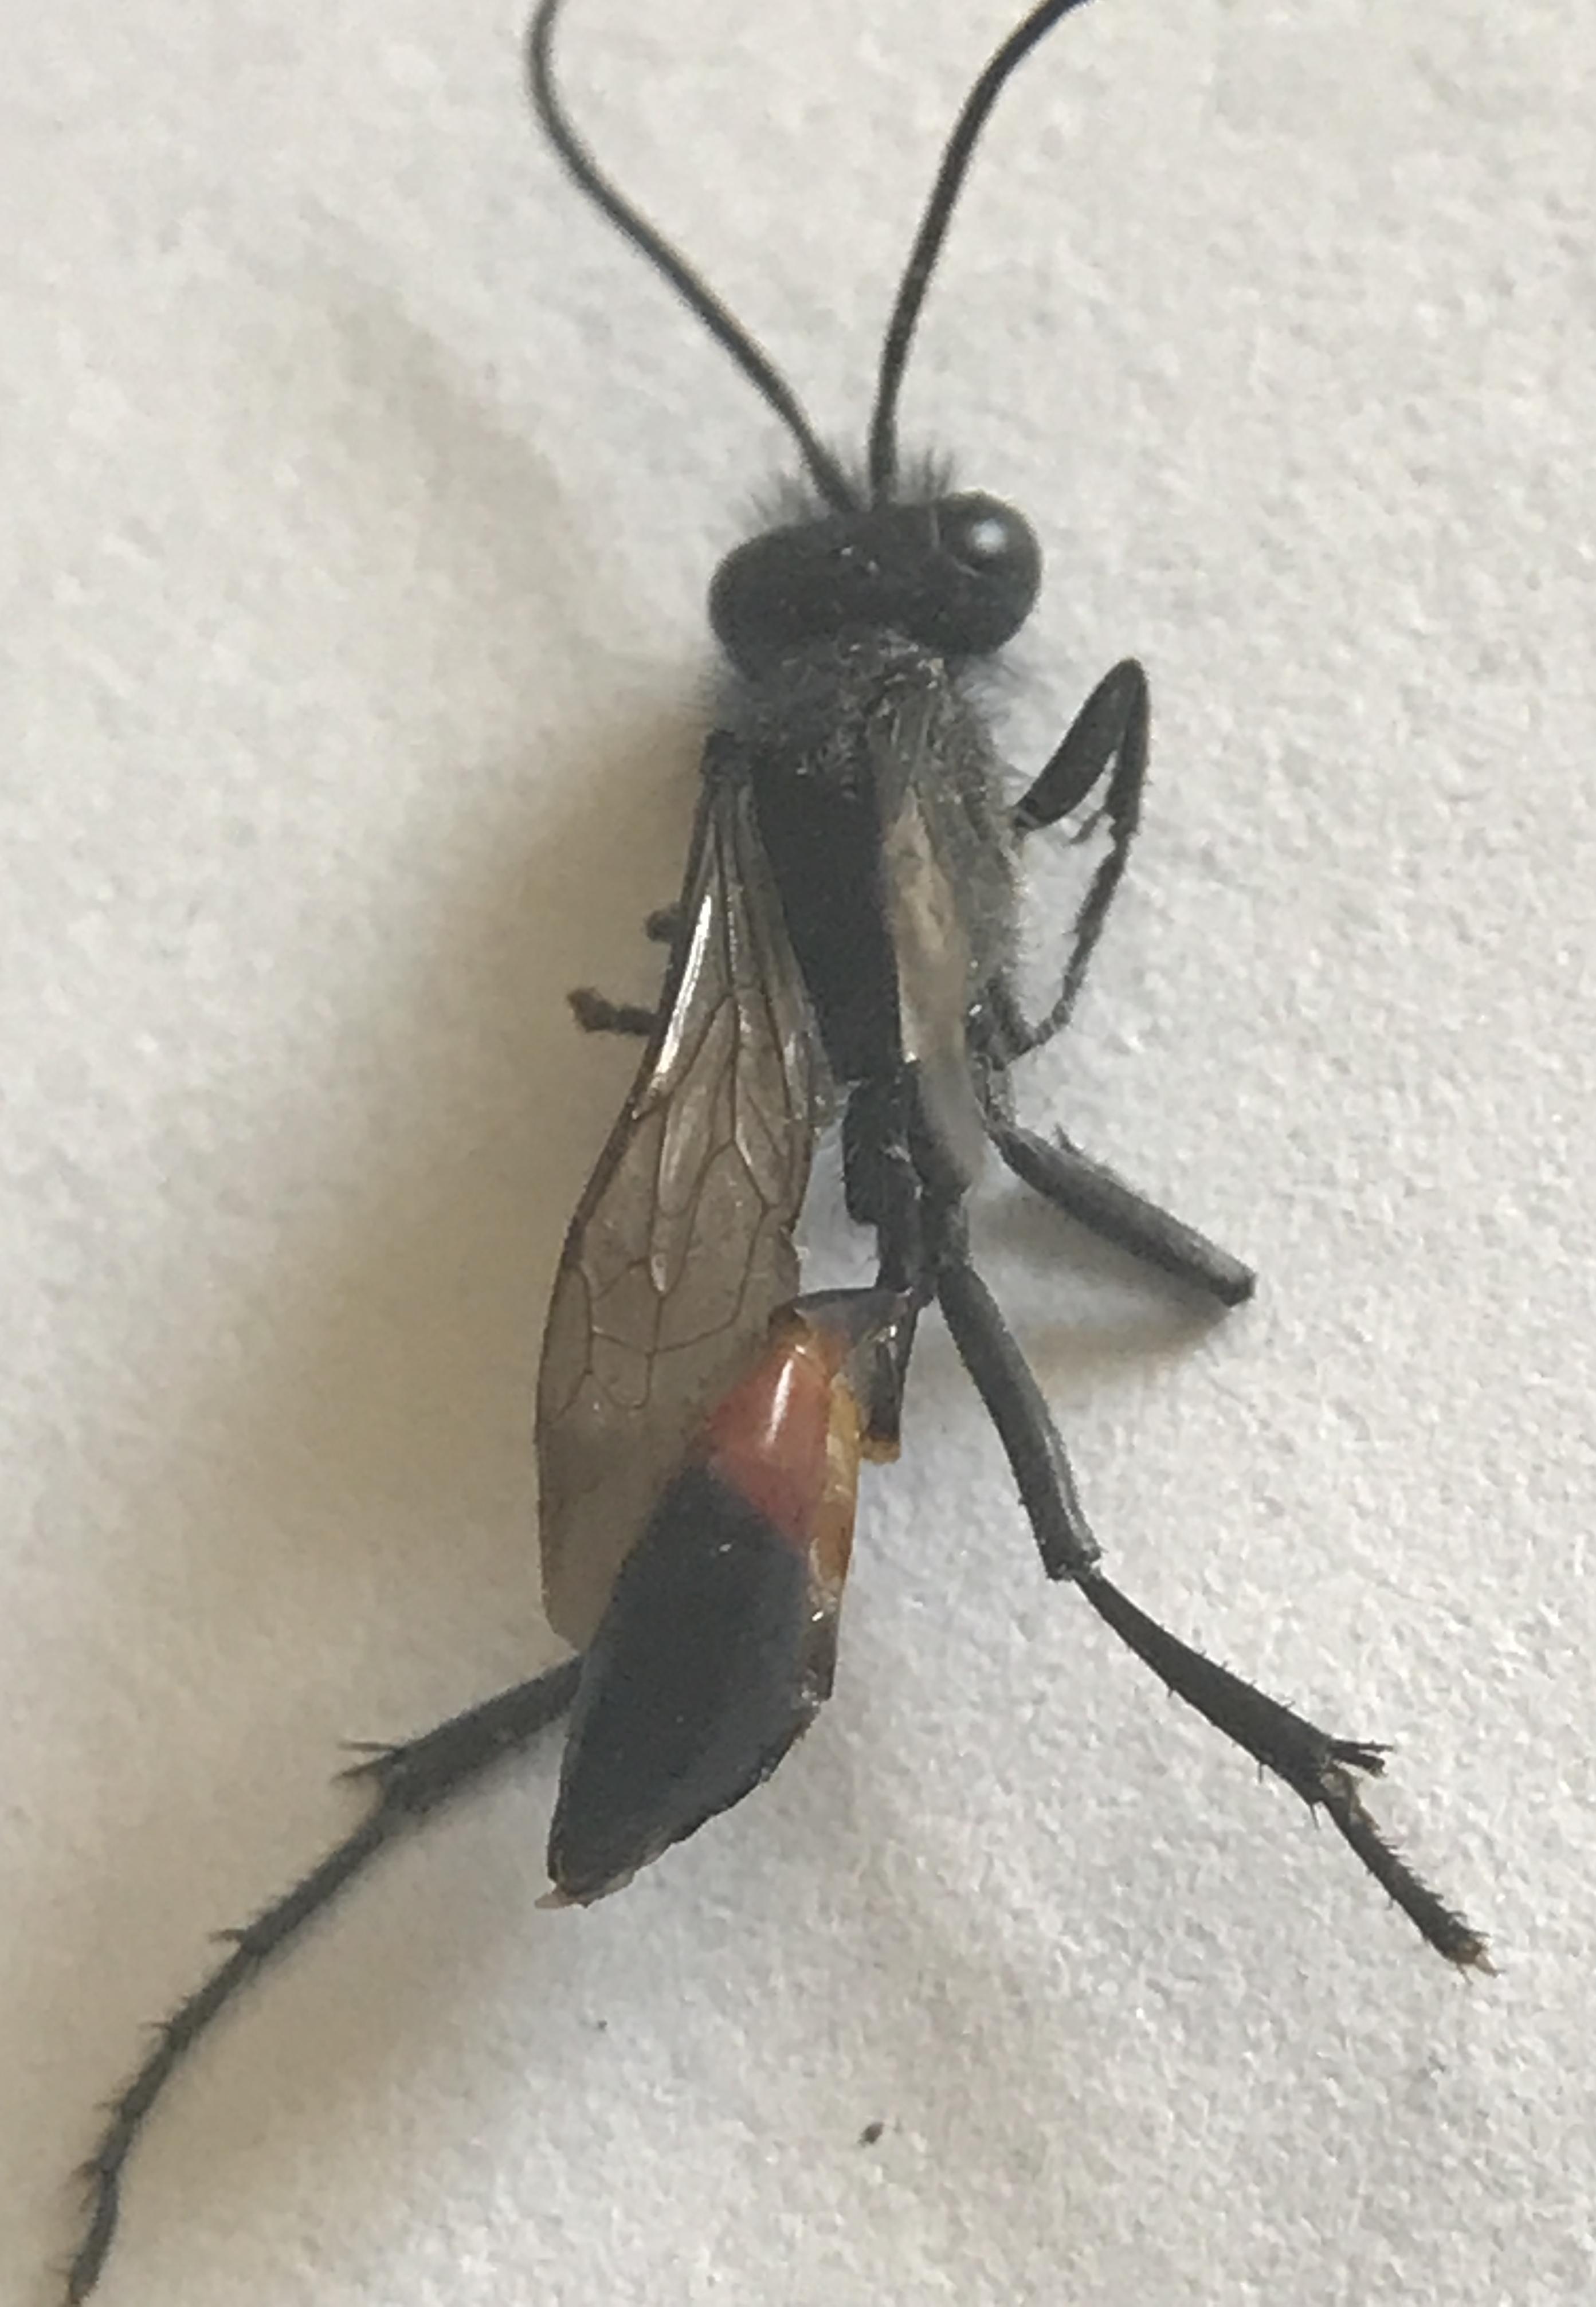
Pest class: predators